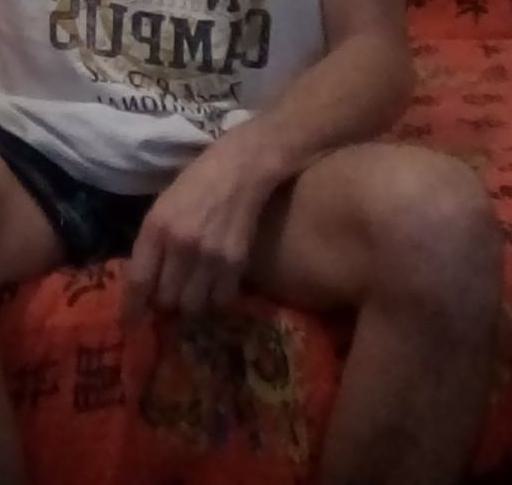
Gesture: no_gesture